Louis de Moni

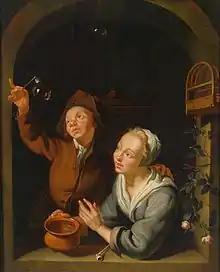
Couple blowing soap bubbles.

Louis de Moni (1698– 1771) was an 18th-century genre painter from the Dutch Republic.